Carlos Eduardo (footballer, born 1987)

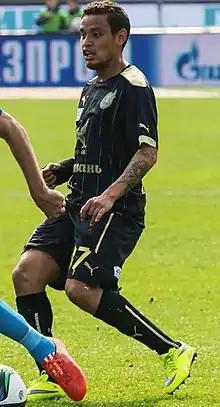
Carlos Eduardo with Rubin Kazan in 2015

Carlos Eduardo Marques (born 18 July 1987), known as Carlos Eduardo, is a Brazilian former footballer who played as an attacking midfielder or a winger. He is known for speed, good passing, dribbling and strong shots play.